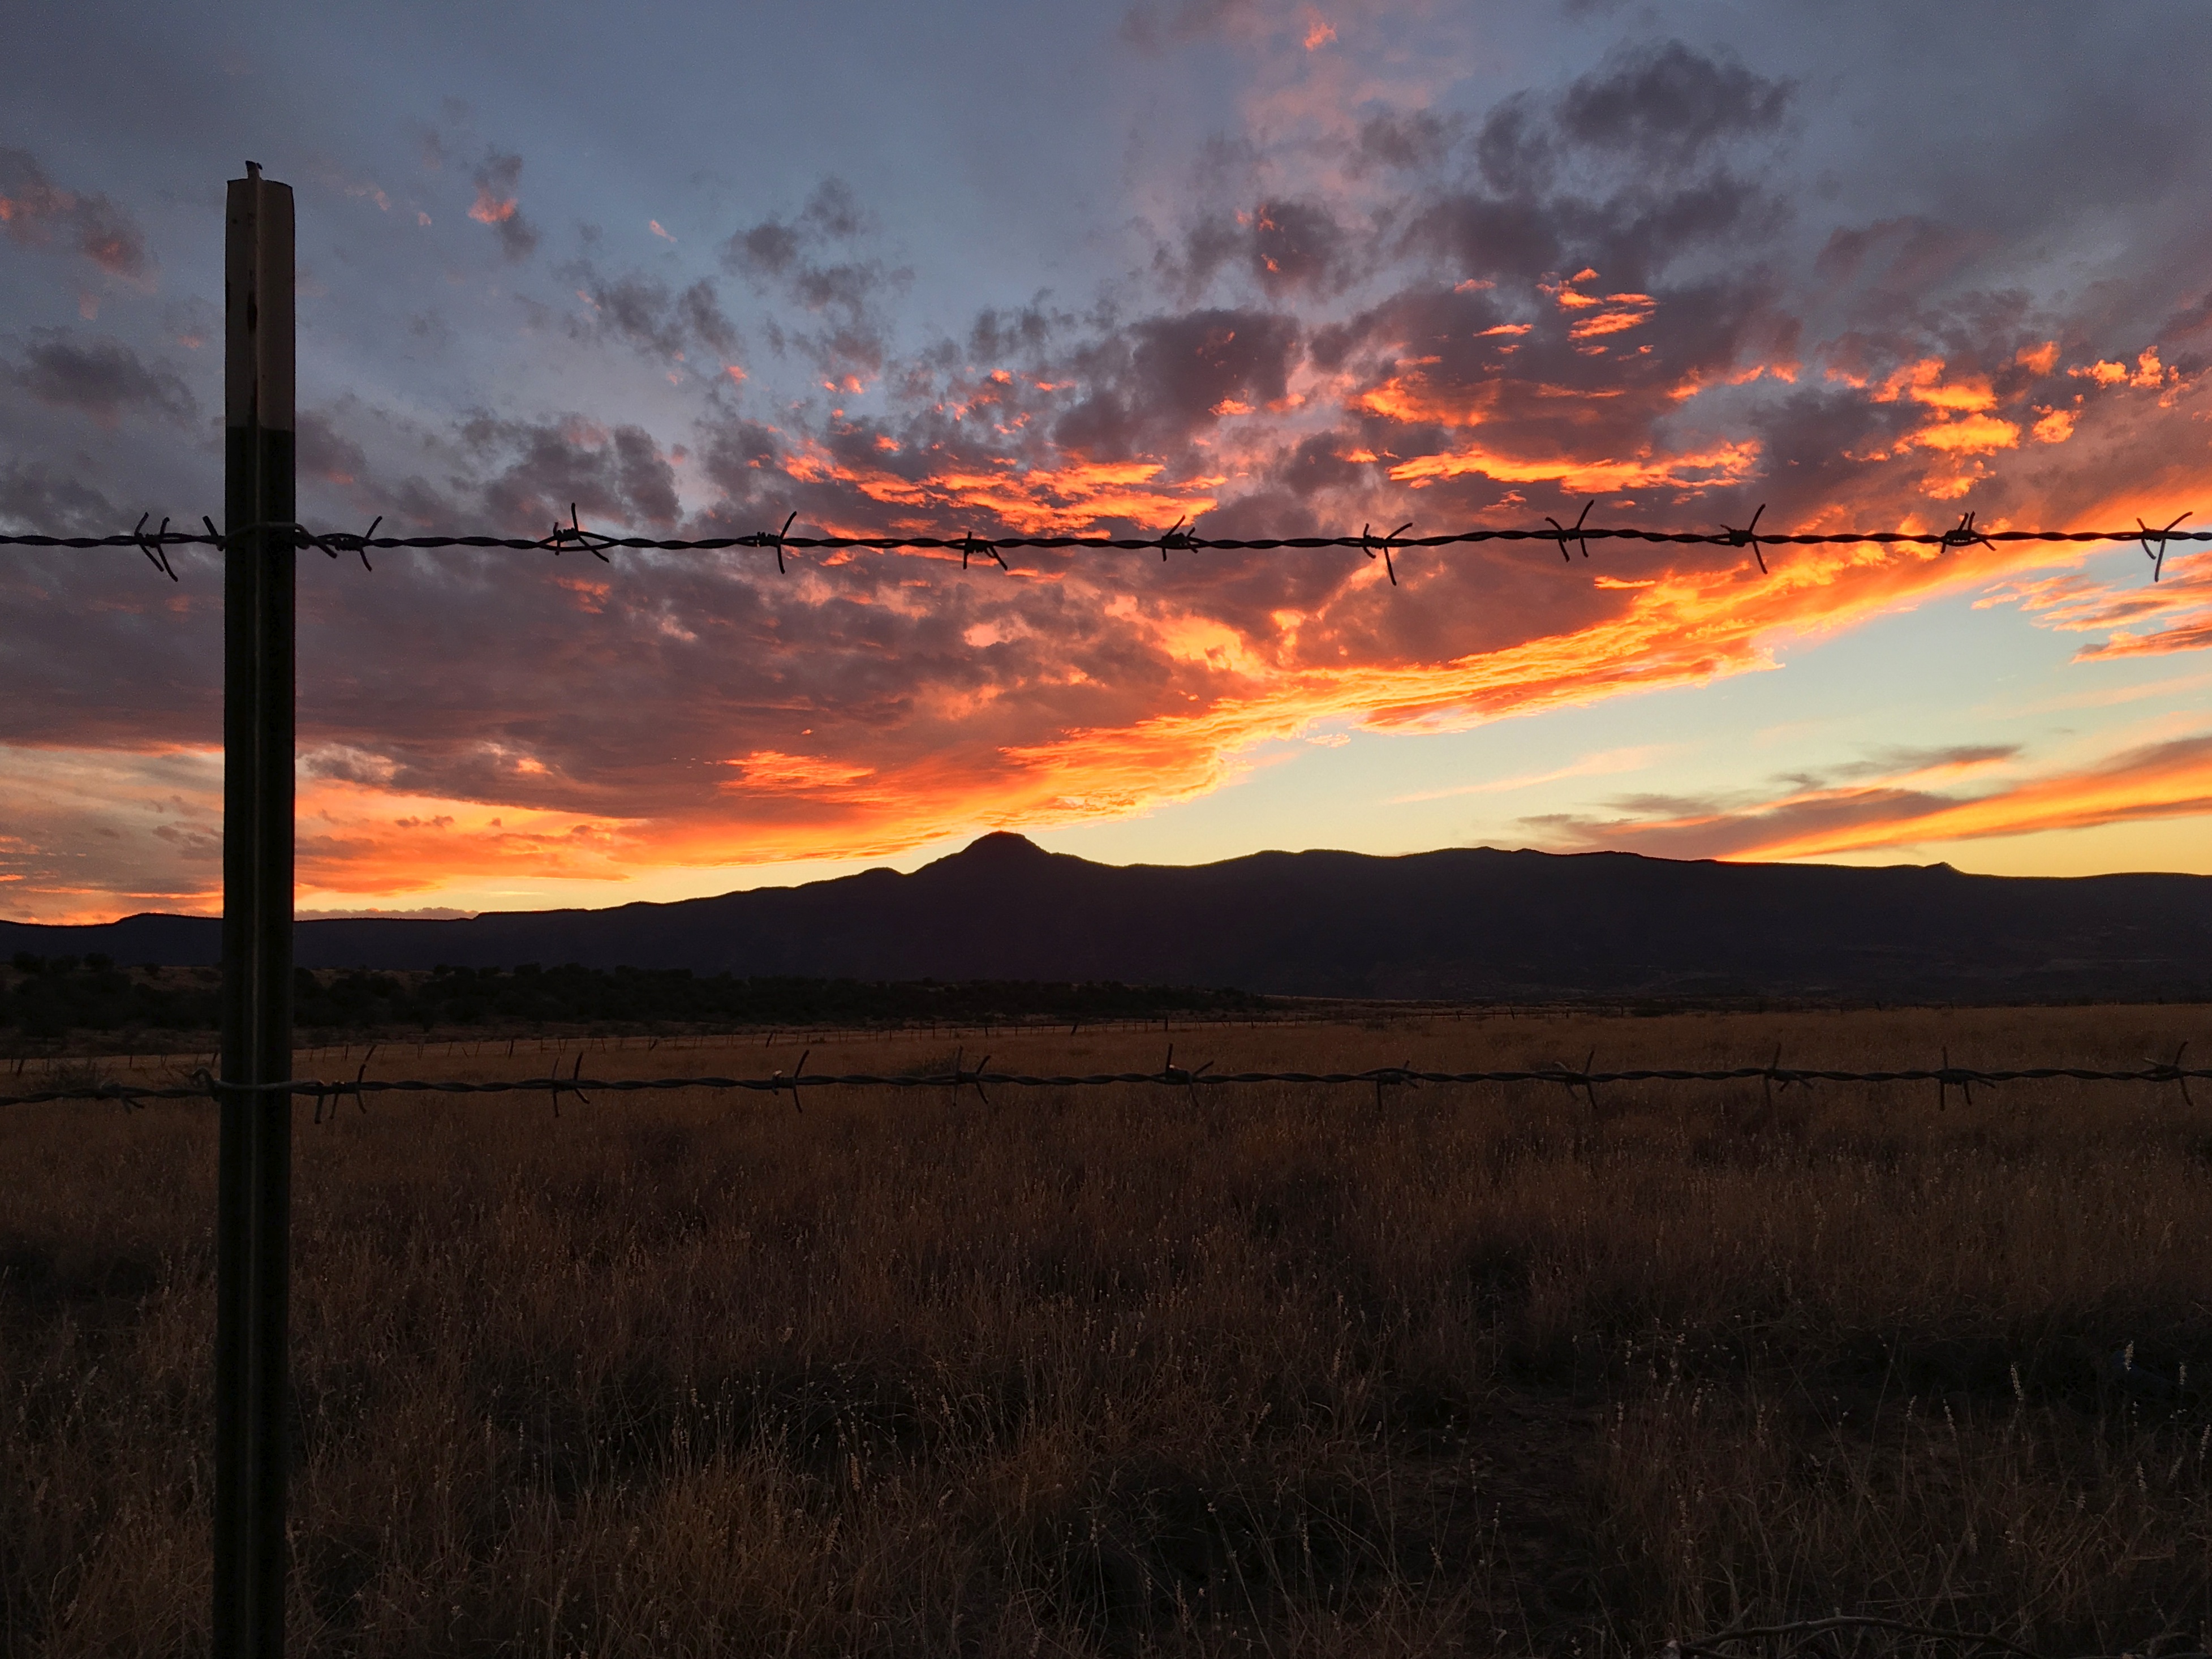
landscape, horizon, mountain, cloud, sky, sun, sunrise, sunset, field, prairie, sunlight, morning, hill, dawn, dusk, evening, plain, afterglow